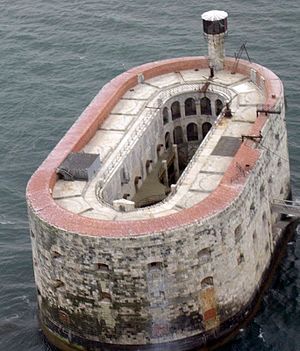
Fangerne på fortet (Norge)
Fort Boyard, hvor handlingen udspiller sig.
Fangene på fortet er en norsk underholdningsserie som første gang blev vist på på TV3 fra efteråret 1993 til foråret 1997 og fra 1999 til 2002, foråret 2011, og til efteråret 2011 blev programmet klar med en ny runde. Programmet er en norsk version af det franske program Fort Boyard, som som er blevet vist siden 1990. Svenskerne sendte deres egen version af programmet, fra 1990-1998, 2000, 2003-2004 & 2010-2011.